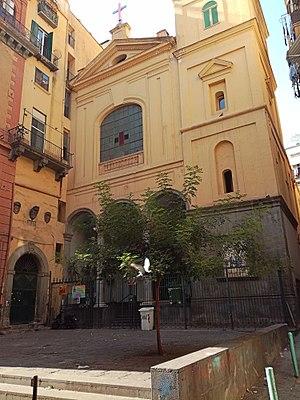
L'église de la Santissima Trinità degli Spagnoli est une église catholique de Naples située sur la place homonyme dans les Quartiers Espagnols. Elle est dédiée à la Très Sainte Trinité.